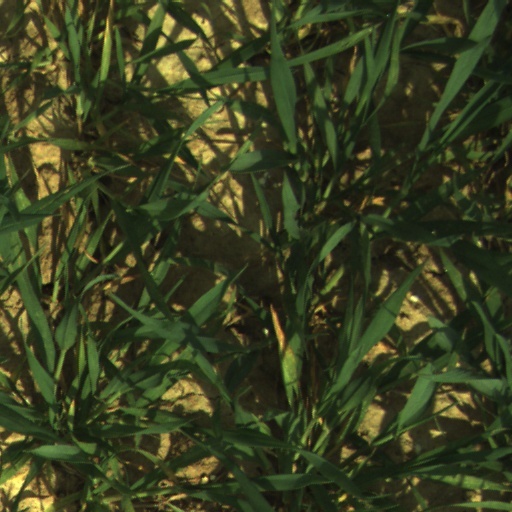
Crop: wheat